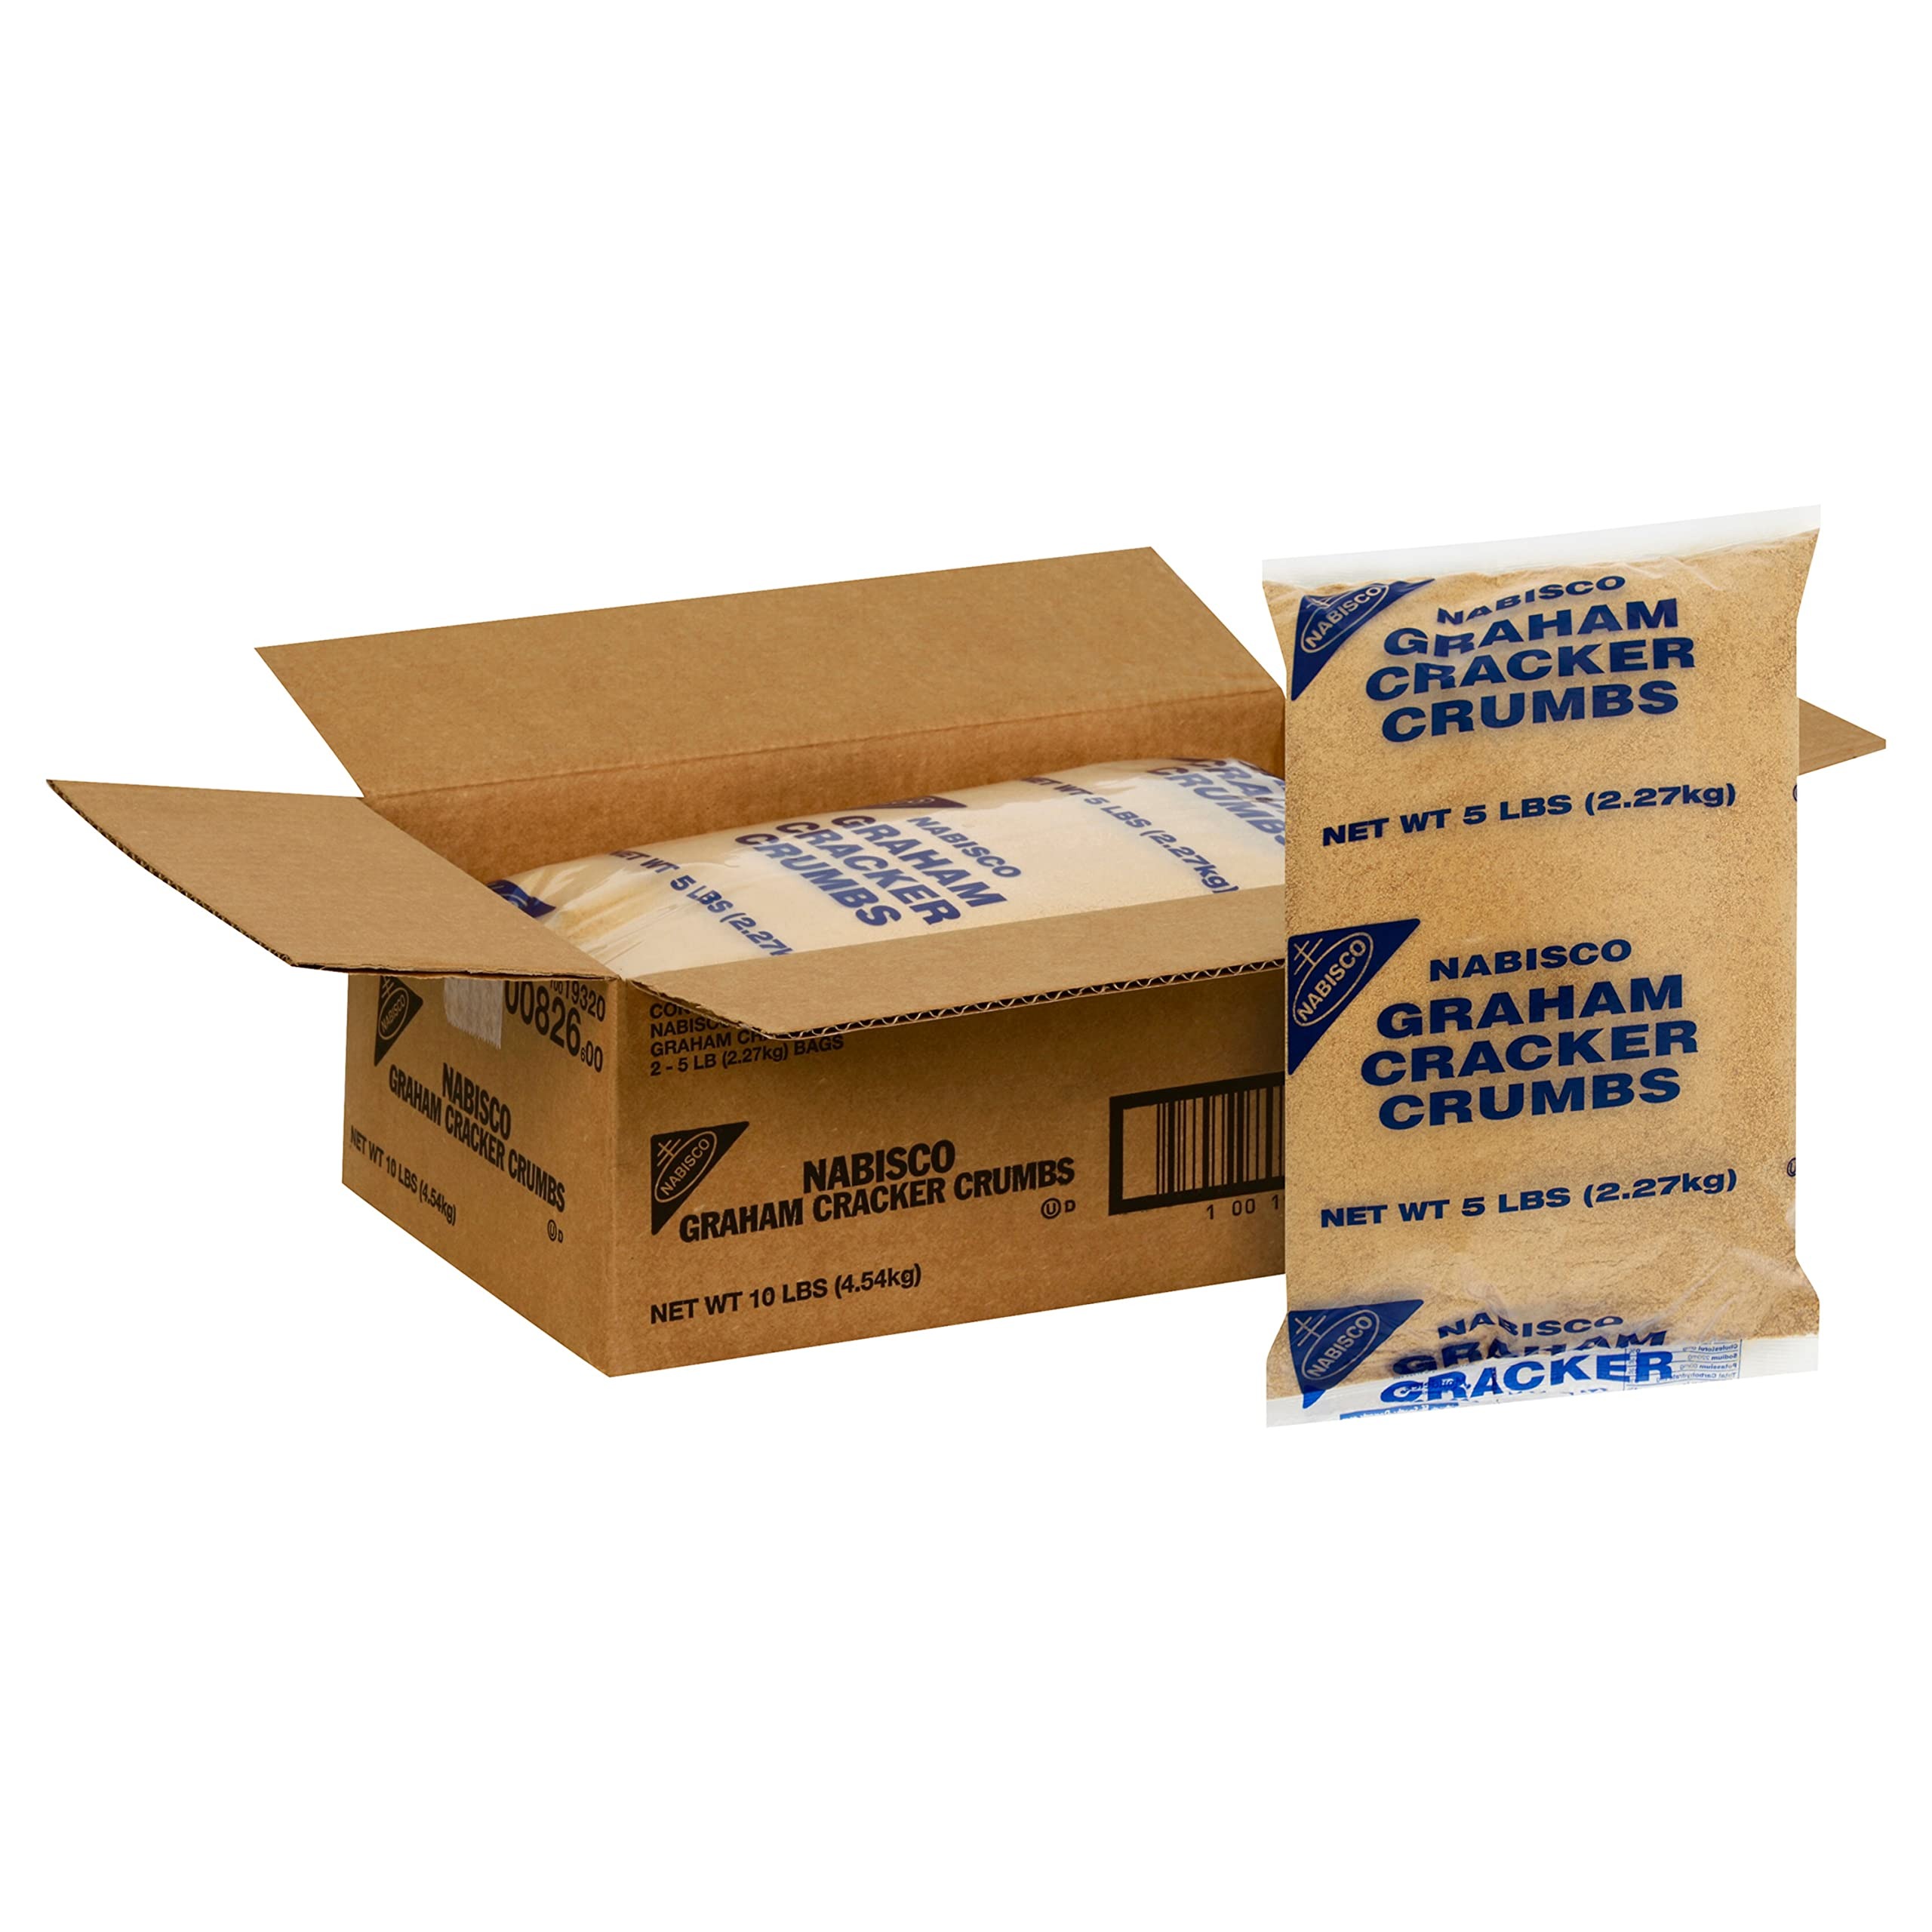
Item Name: Nabisco Graham Cracker Crumbs, 2 - 5 lb Bags
Bullet Point 1: Includes two 5 pound bags of Nabisco Original Graham Cracker Crumbs (10 total pounds)
Bullet Point 2: Graham Cracker Crumbs make delicious Cheesecakes and pie crusts
Bullet Point 3: Graham cracker crumbs are a great dessert topping and are ready for any food service kitchen
Bullet Point 4: Graham cracker crumbs are great for baking and minimize kitchen prep
Bullet Point 5: Two bulk ingredients bags for easy storage
Value: 160.0
Unit: Ounce

Price: 53.8